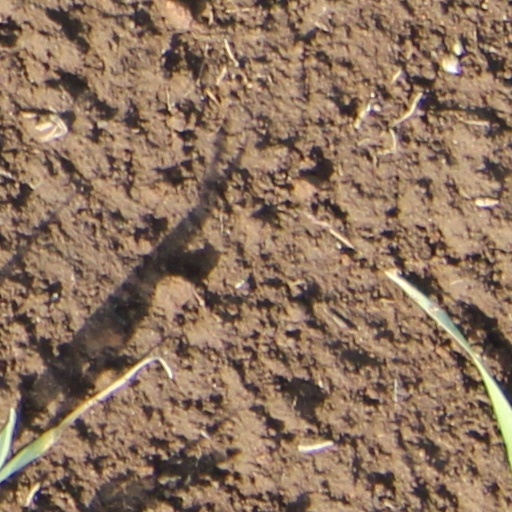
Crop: wheat